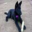
Label: dog